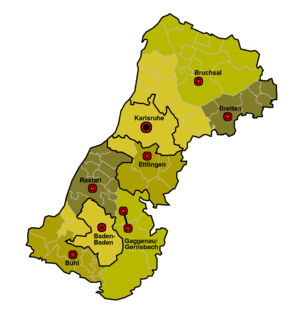
L'Aire urbaine Mittlerer Oberrhein est une aire urbaine allemande située dans le District de Karlsruhe et la région du Bade-Wurtemberg. Elle comprend quatre arrondissements dont deux villes-arrondissements.